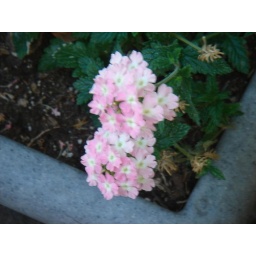
Pink flowers in front of my dorm building